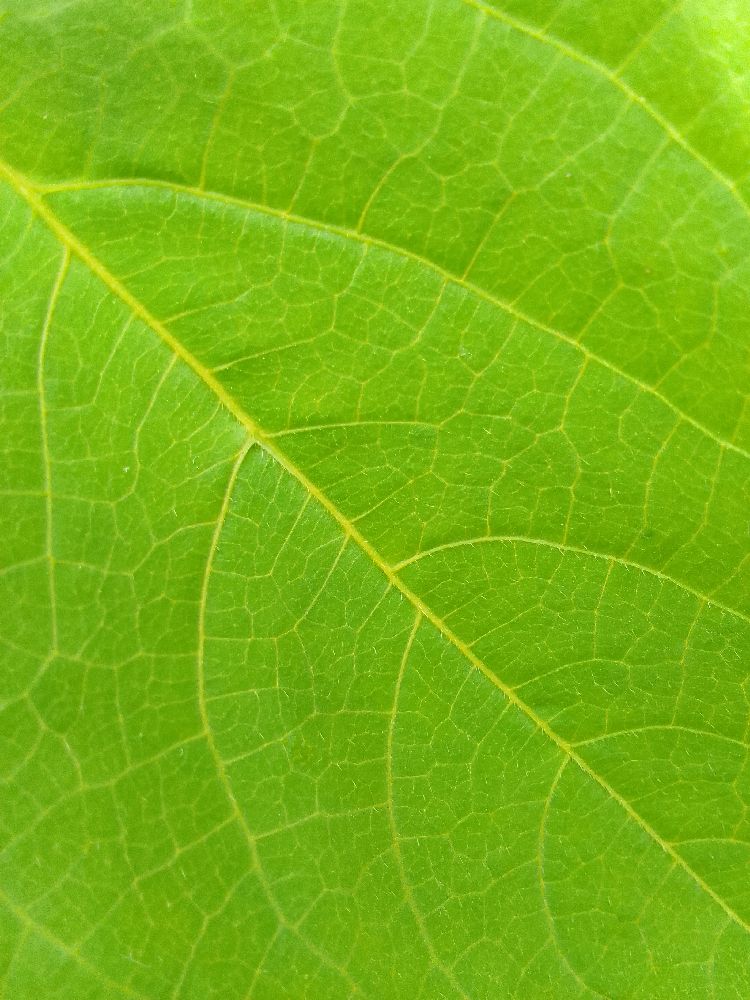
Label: healthy